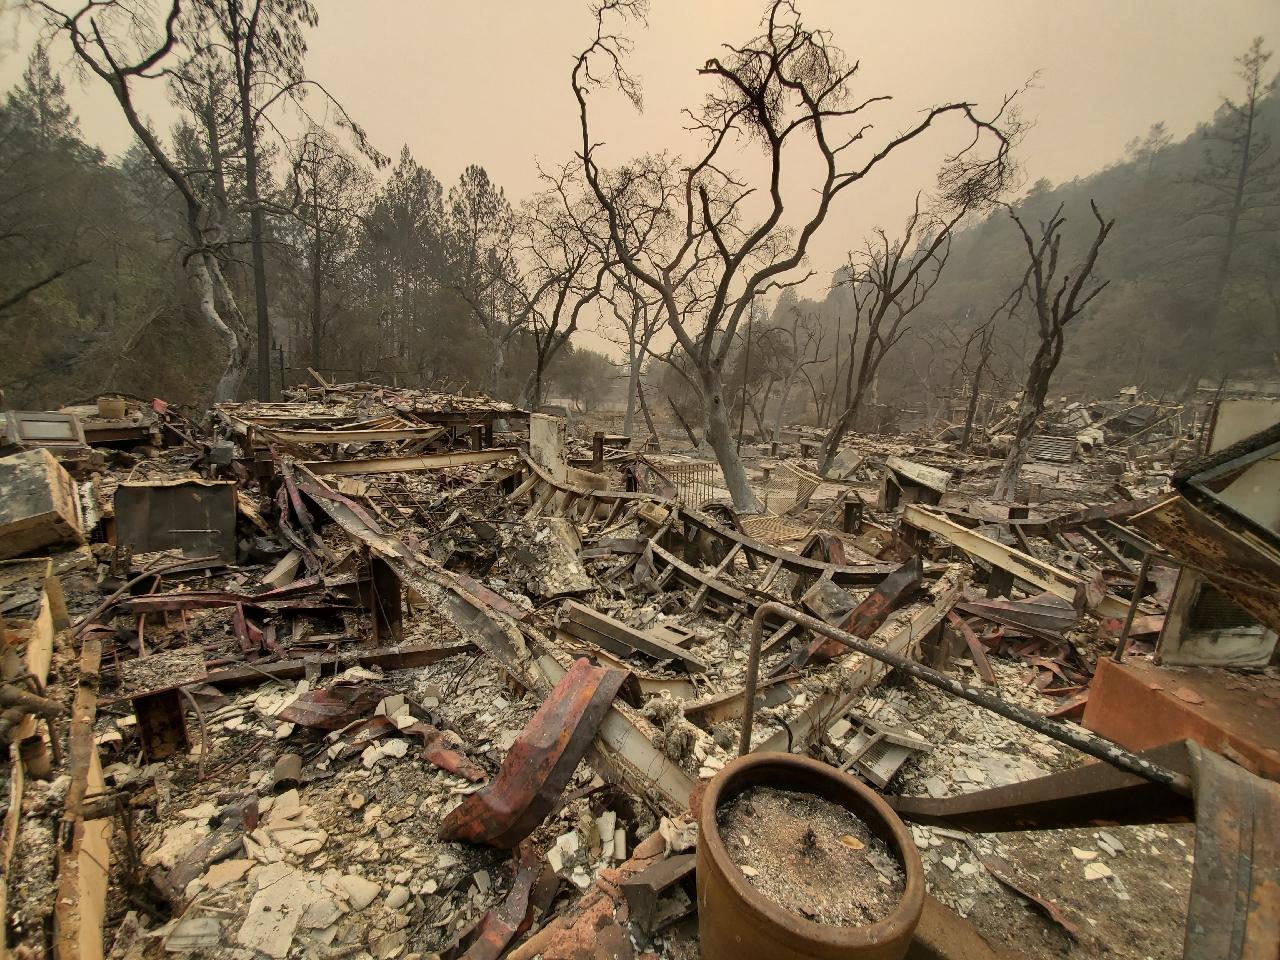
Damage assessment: destroyed